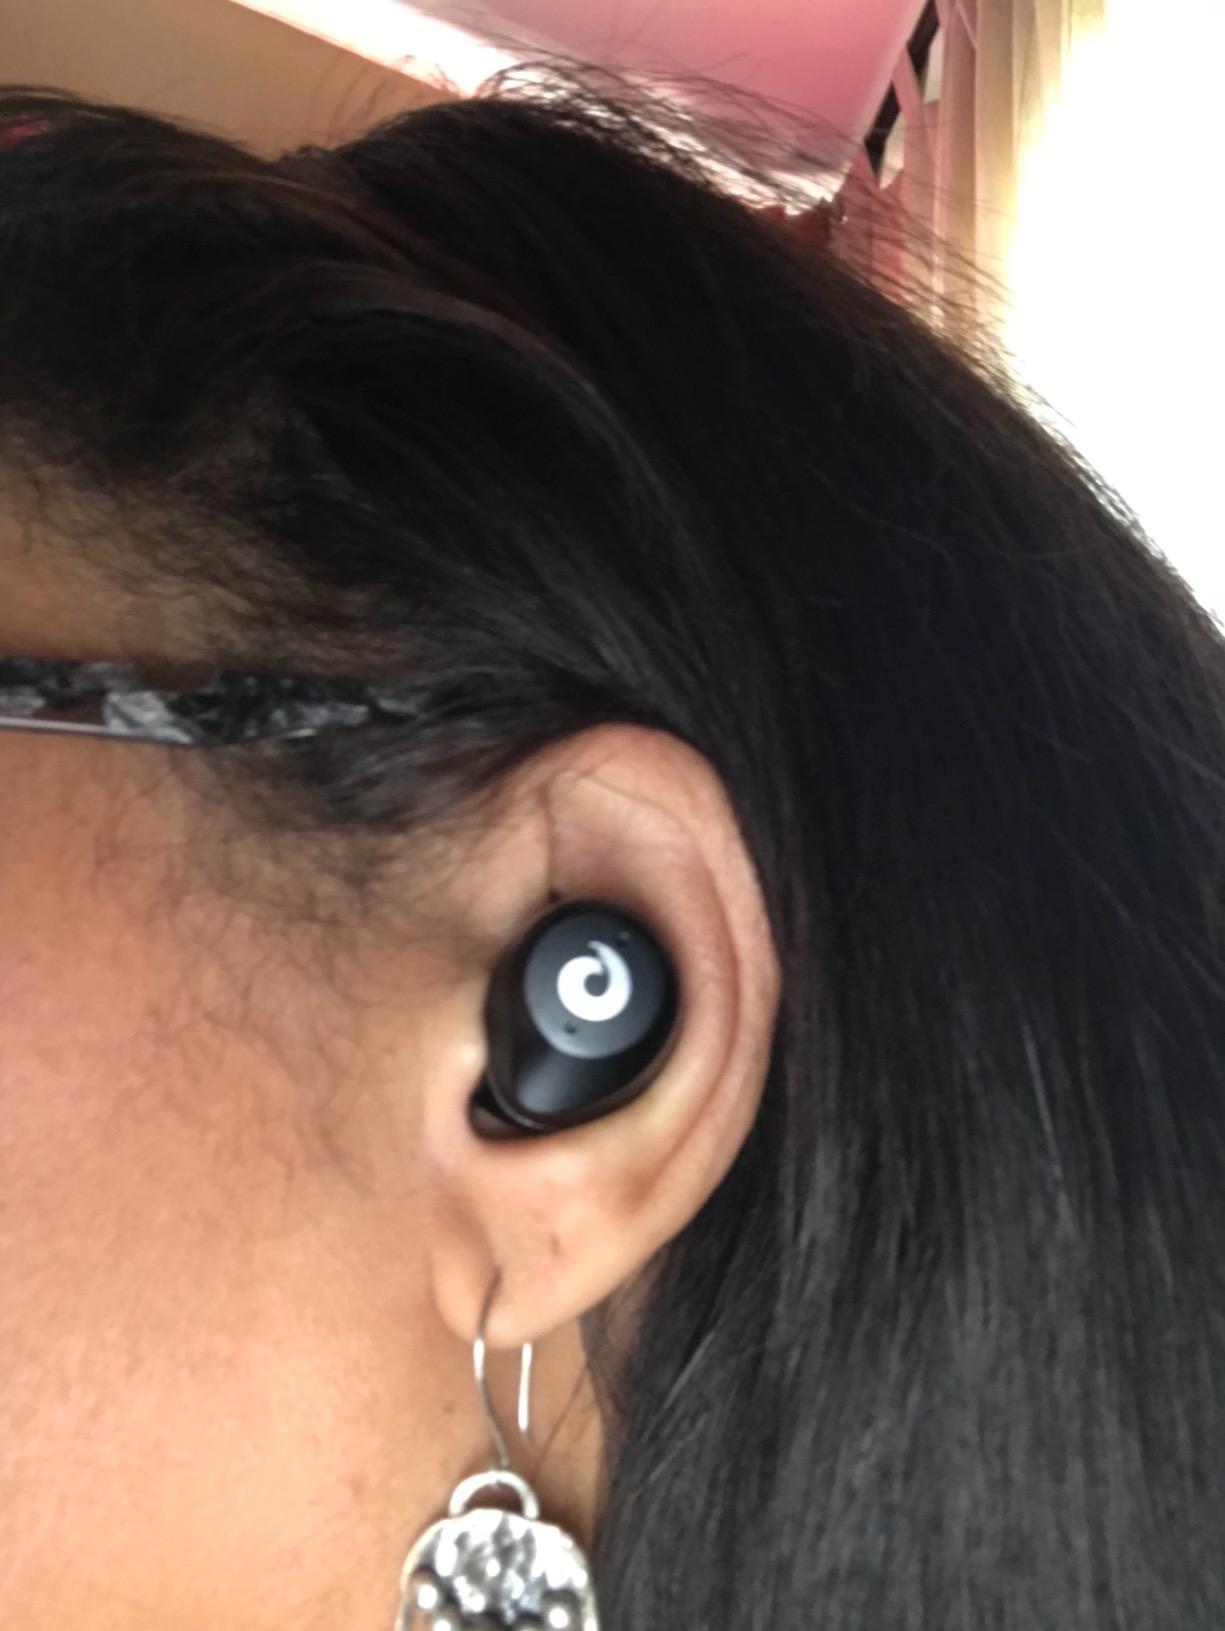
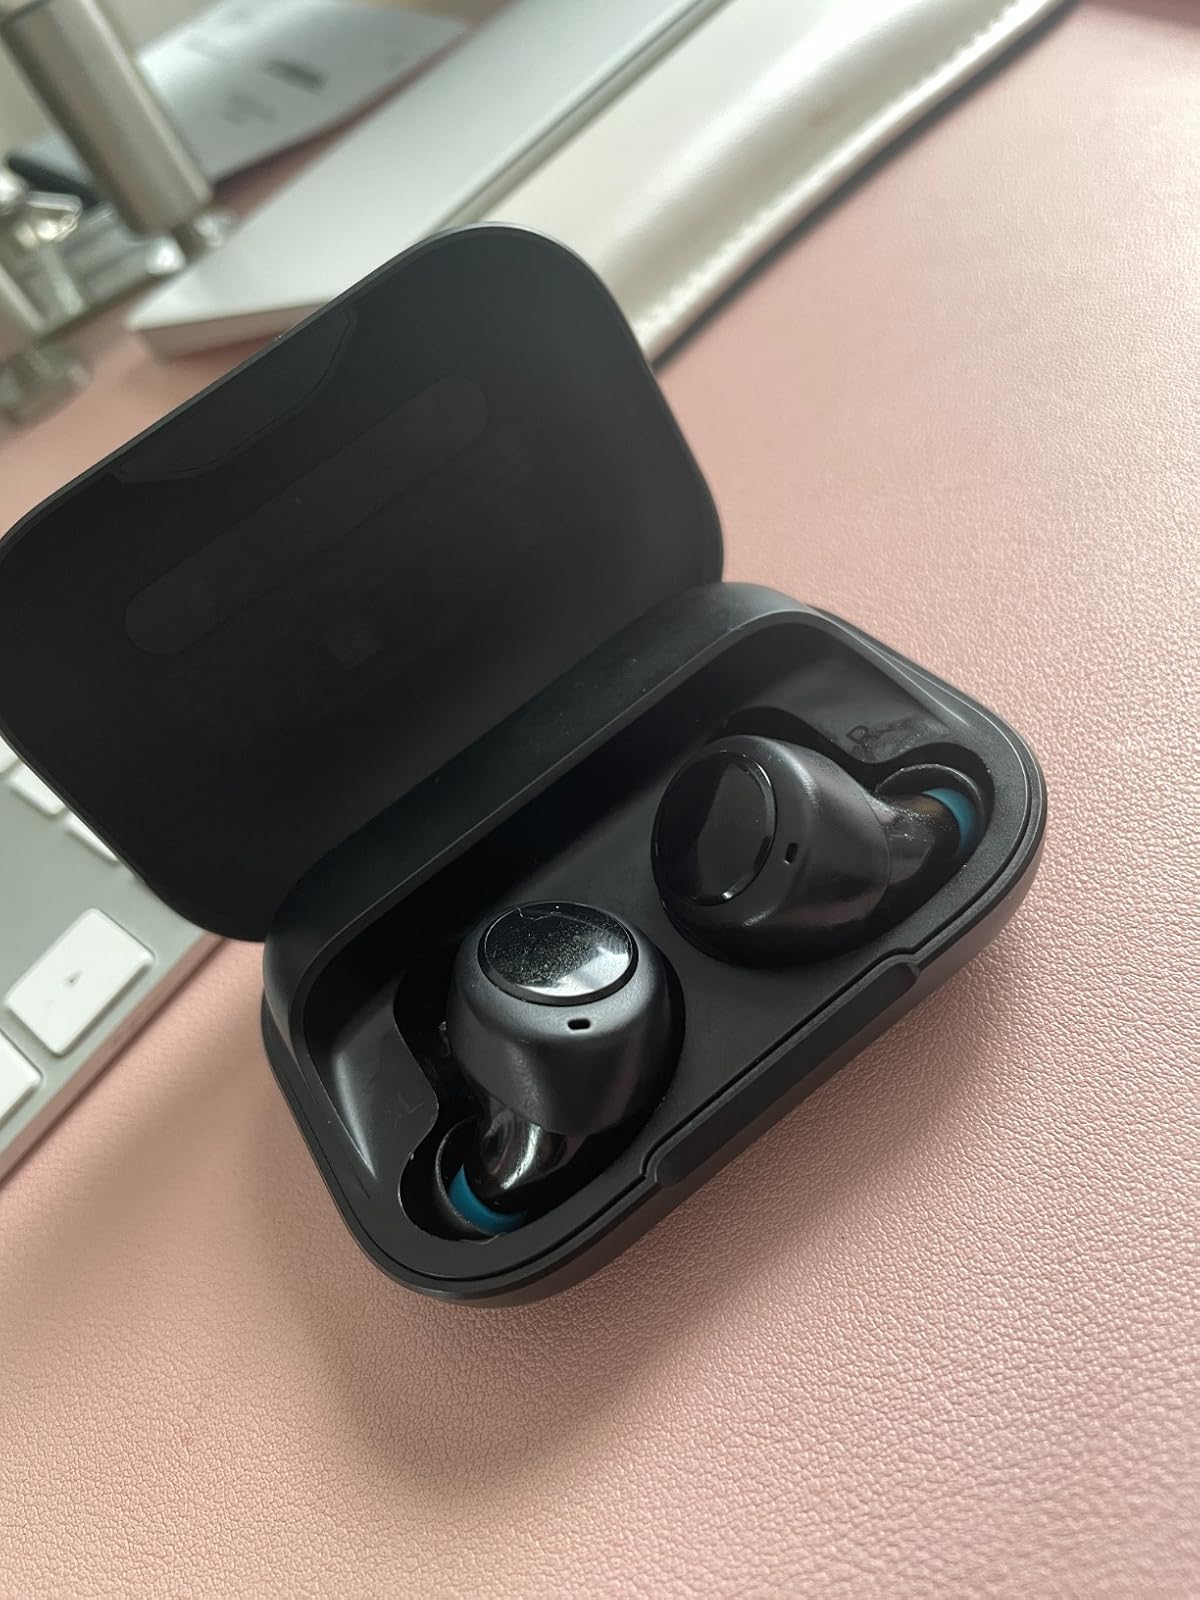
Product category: earbuds
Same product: no